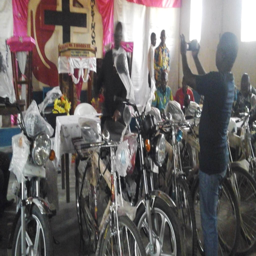
person presenting bicycles and motorcycles at the annual conferences in the area .